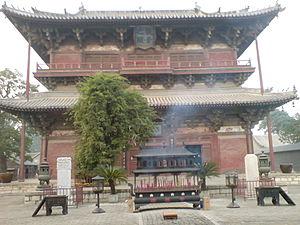
Le temple Dule, aussi appelée temple de la joie solitaire, est un temple bouddhique situé à Tianjin en République populaire de Chine.